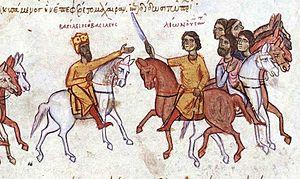
Léon VI, dit le Sage ou le Philosophe, né le 19 octobre 866 et mort le 11 mai 912, est un empereur byzantin du 29 août 886 à sa mort.
Le droit byzantin, tout comme l'Empire byzantin hérita ses principales institutions politiques, sociales et culturelles de Rome, se constitua initialement à partir du droit romain. Pendant plusieurs siècles, les deux grandes codifications du droit romain, menées respectivement par Théodose II et Justinien furent les pierres angulaires de la législation byzantine. Même si au fil du temps la législation fut ajustée aux circonstances, puis remplacée par de nouvelles codifications écrites en grec, l'influence du droit romain perdura et les Basiliques du IXᵉ siècle restent fondées sur l'œuvre justinienne. Au XIᵉ siècle encore, Michel Psellos se loue de connaître l'héritage légal romain.
Basile Iᵉʳ, dit le Macédonien, né vers 811 et mort le 29 août 886, fut un empereur byzantin ayant régné de 867 à 886. Né dans une famille de paysans du thème de Macédoine, il entra au service d’un parent du césar Bardas. Son habileté au dressage des chevaux le fit remarquer de l’empereur Michel III qui se prit d'amitié pour lui et lui fit gravir tous les échelons de la hiérarchie jusqu'à le nommer coempereur ; Basile devait néanmoins usurper le trône de son bienfaiteur. Devenu basileus, il démontra une grande compétence dans l'administration des affaires de l'État, raffermissant le pouvoir impérial, donnant une nouvelle impulsion à l'art byzantin et repoussant les frontières de l'empire. Il fut considéré par les Byzantins comme l'un de leurs plus grands empereurs et la dynastie macédonienne qu'il fonda devait régner pendant l'une des périodes les plus glorieuses et prospères de l'empire.